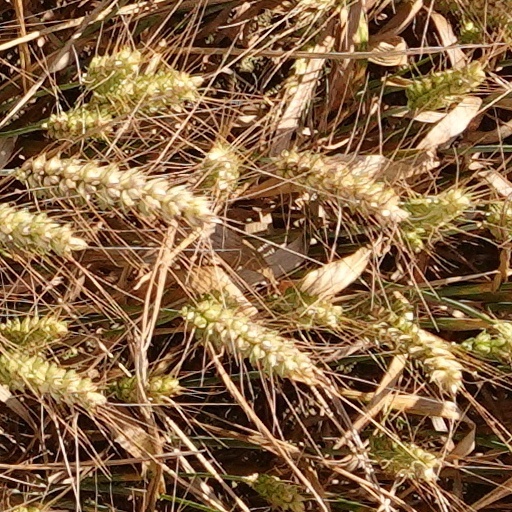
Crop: wheat